Curtain

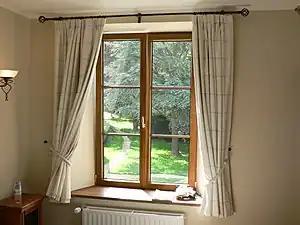
Typical curtains for a window

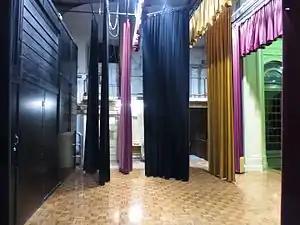
Theatre curtains on a small stage (Canberra Albert Hall, 2016)

A curtain is a piece of cloth or other material intended to block or obscure light, air drafts, or (in the case of a shower curtain) water.